Describe the emotion expressed in this image:  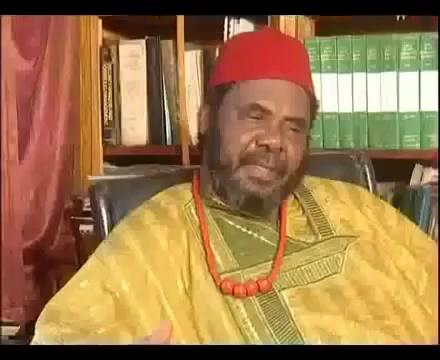
This person displays Suffering, valence and arousal with low intensity.